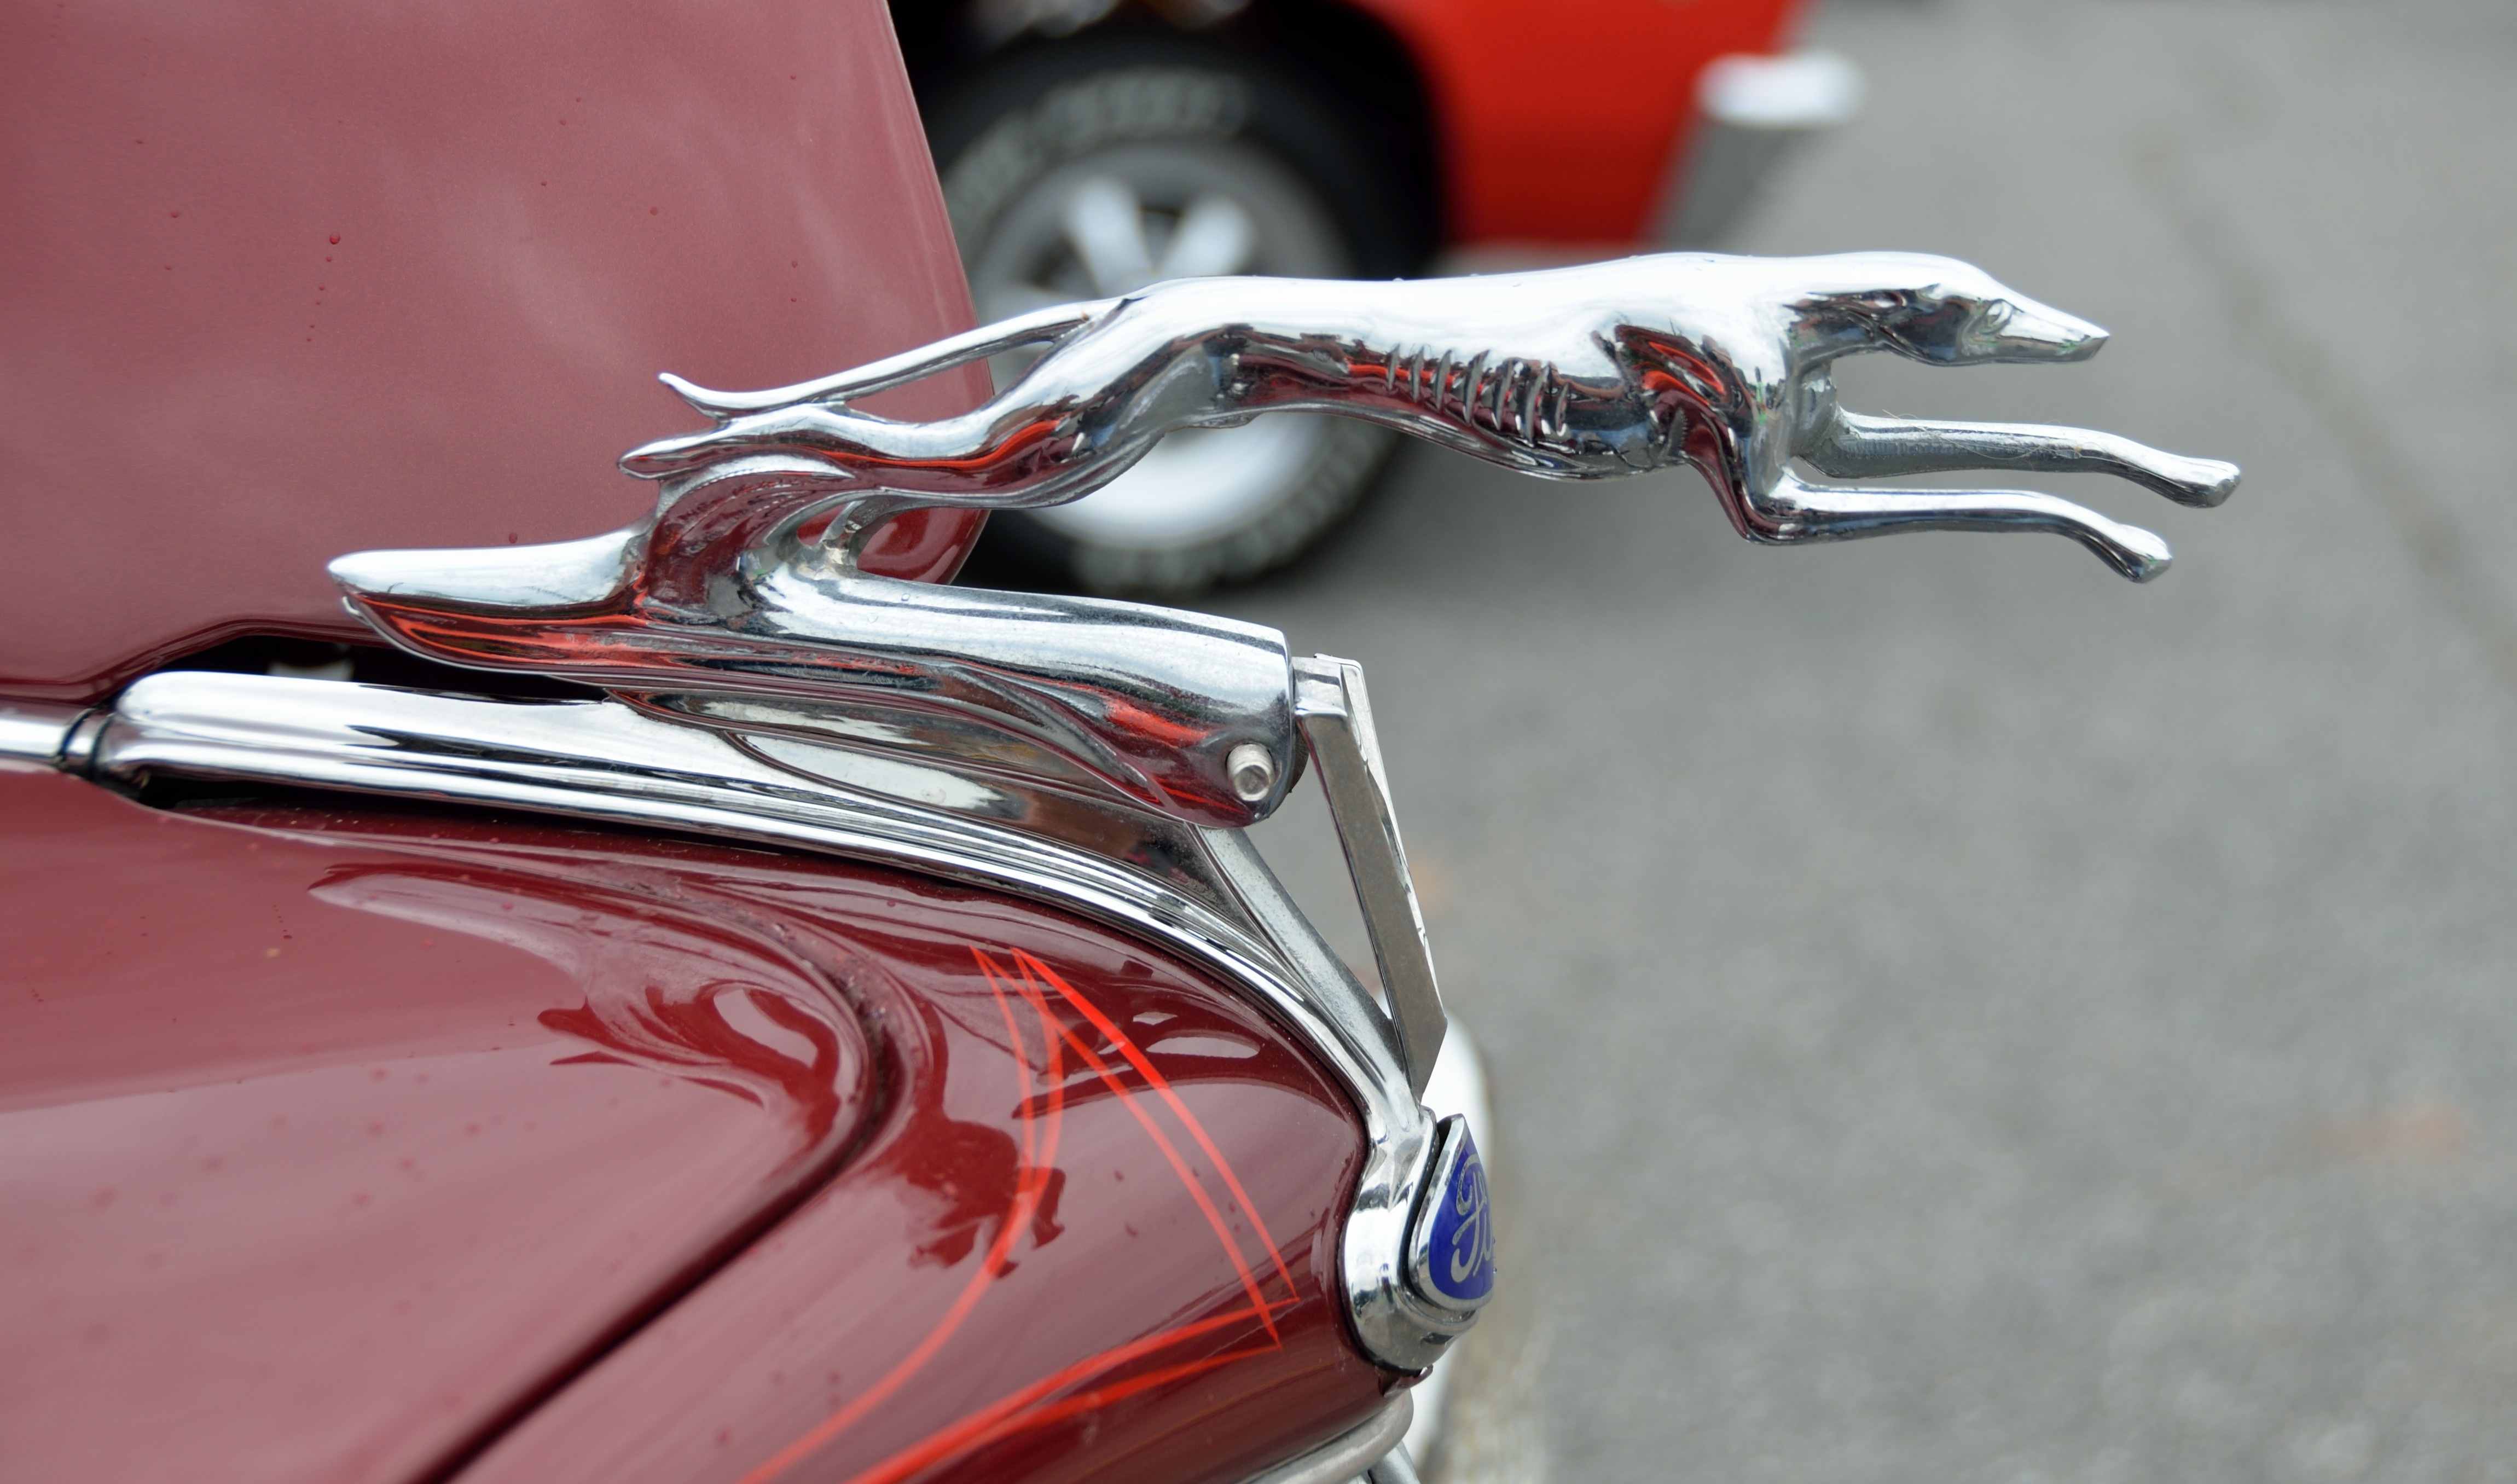
car, vintage, antique, wheel, automobile, retro, old, vehicle, motorcycle, show, artistic, metal, usa, america, auto, nostalgia, ornament, hood, hood ornament, chrome, design, silver, style, front, classic, ornamental, shiny, hobby, restoration, collector, old fashioned, car show, land vehicle, automobile make, automotive exterior, automotive design